Sparwood

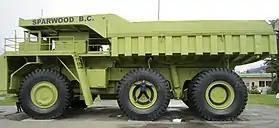
Terex Titan in Sparwood

Sparwood promotes itself extensively as the home of the Terex Titan, at one time the largest truck in the world. The green Titan, in service at Sparwood between 1978 and 1991, stands a few yards from the Crowsnest Highway where it can attract the attention of tourists and travellers. The adjacent tourist information centre serves visitors to the district municipality and the wider area.